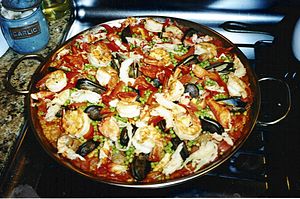
Paella
Paella med fisk og ærter.
Paella er en spansk risret lavet med kød, fisk, skaldyr og eventuelt snegle. Retten krydres med safran. Ofte bruges ærter, spansk chorizo pølse samt peberfrugter.